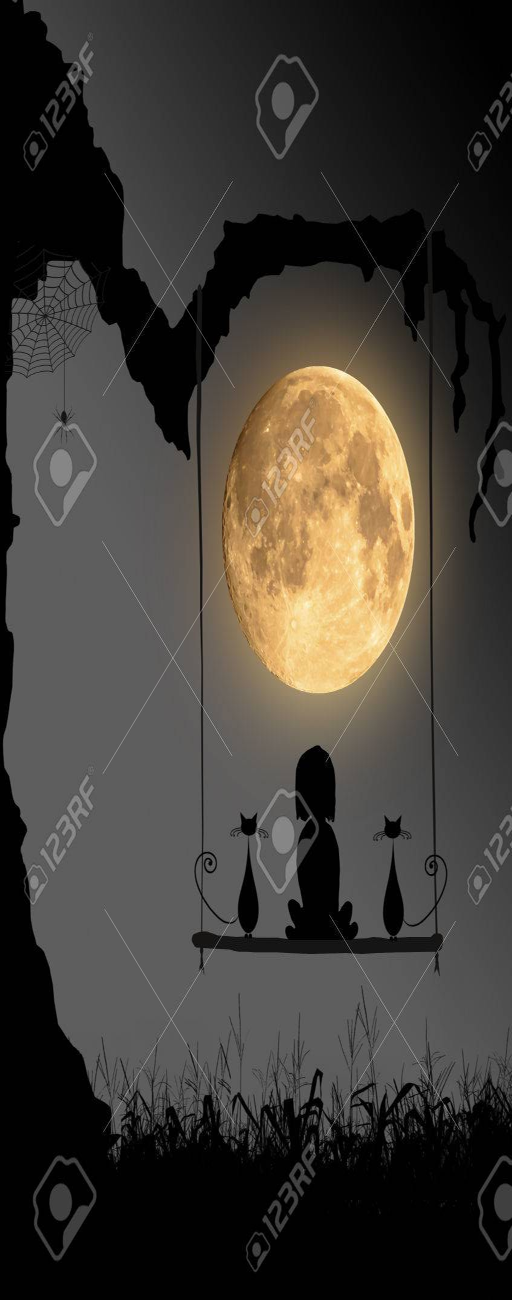
halloween night background with moon , spider and the girl and the cats sitting on swings under the old tree .